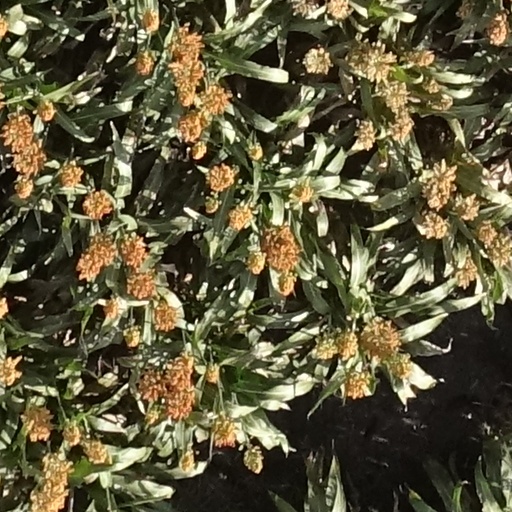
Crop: sorghum